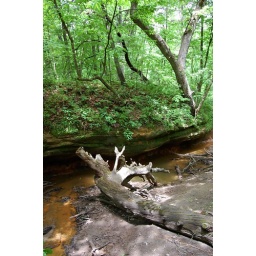
Fallen tree in a small canyon in Starved Rock State Park, Illinois